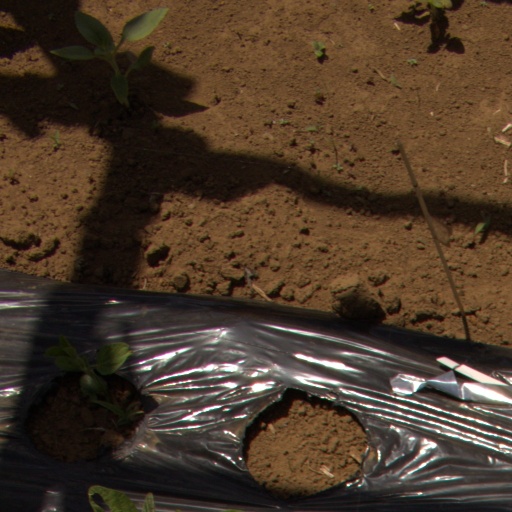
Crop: Jerusalem artichoke